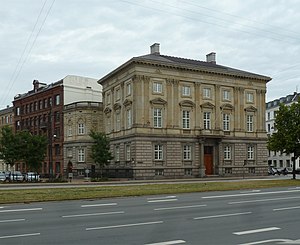
Det Unge Akademi
Det Unge Akademi er en selvstændig enhed under Det Kongelige Danske Videnskabernes Selskab og blev oprettet i 2011 som et nyt videnskabeligt forum for unge, talentfulde forskere i Danmark.